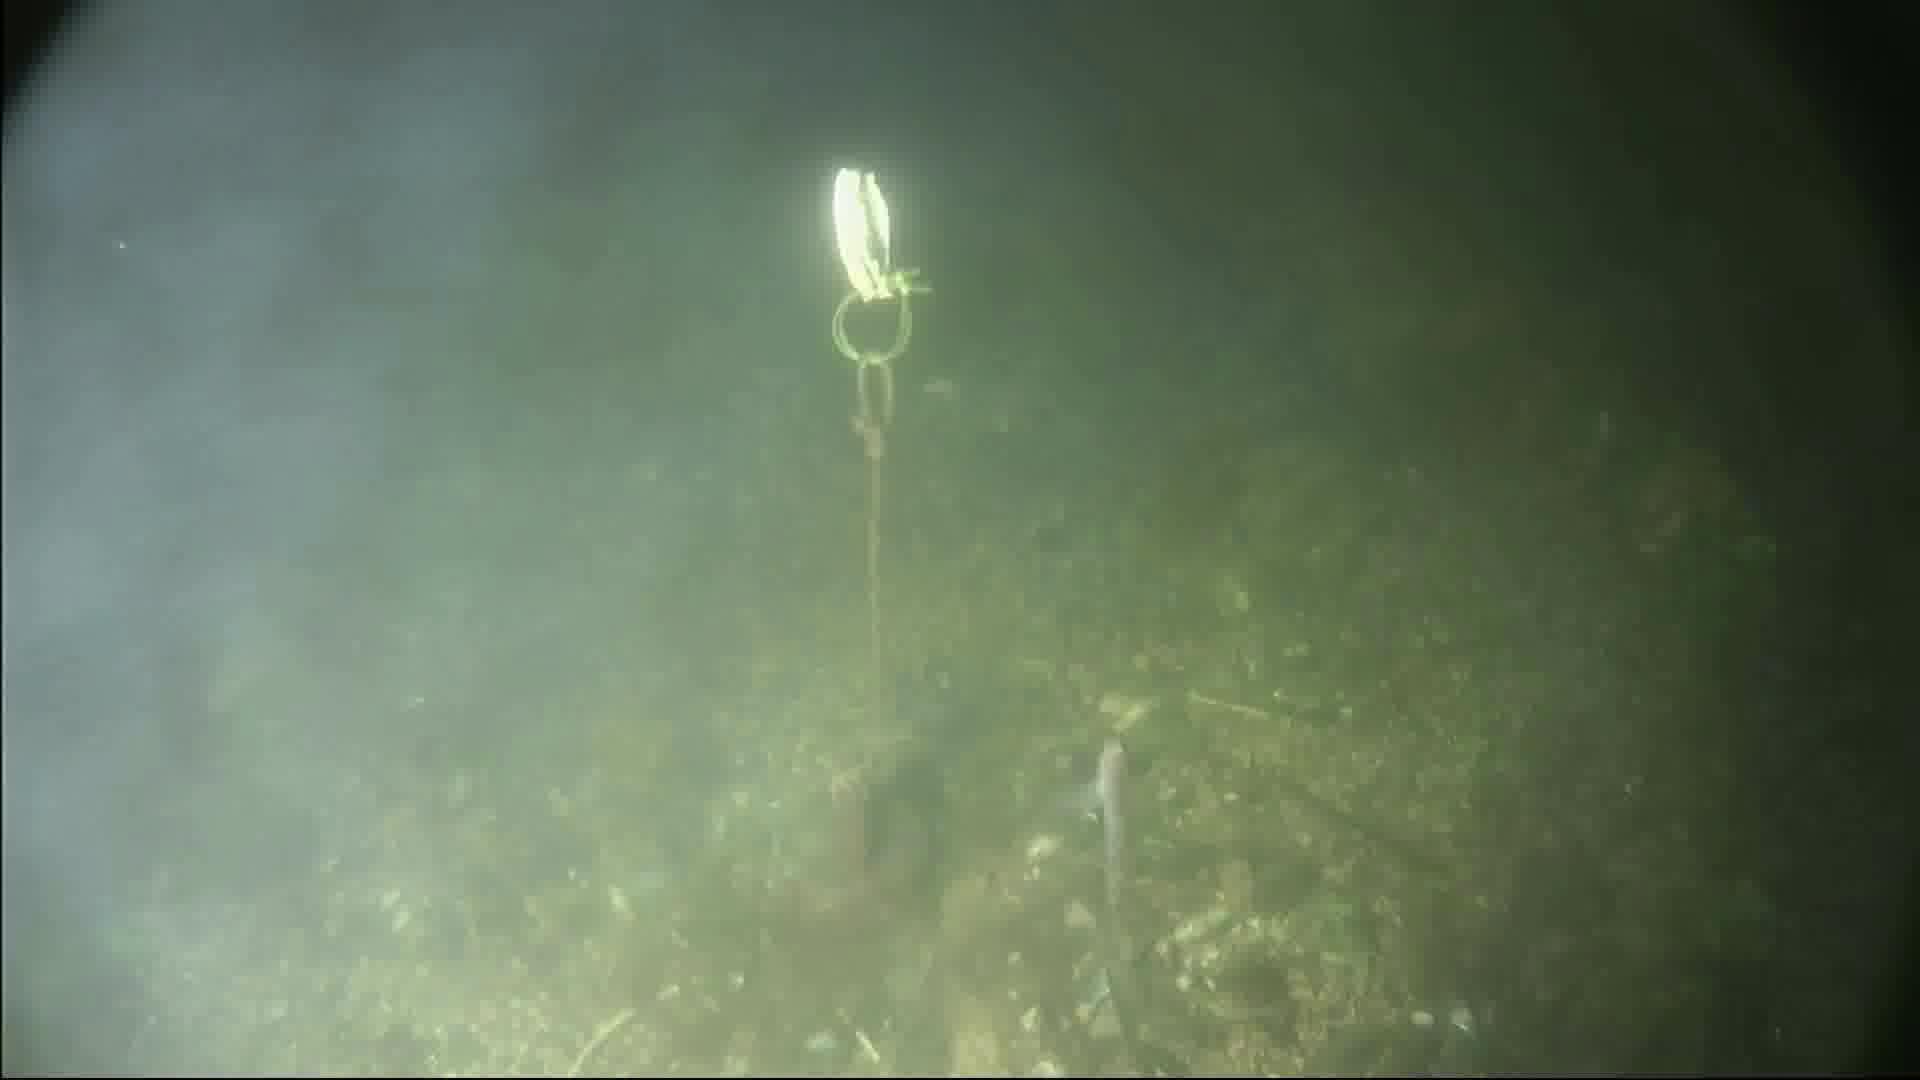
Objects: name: small_fish
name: crab